Calvin Hill

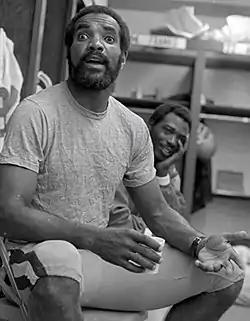
Hill with Cleveland in 1979

Calvin G. Hill (born January 2, 1947) is an American former professional football player who was a running back in the National Football League (NFL). He played for the Dallas Cowboys, Washington Redskins, and Cleveland Browns. He also played a season with The Hawaiians of the World Football League (WFL).